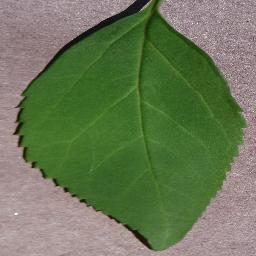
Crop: cherry
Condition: (including_sour)_healthy